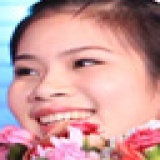
hoa hậu Nguyễn Thị Ánh Ngọc